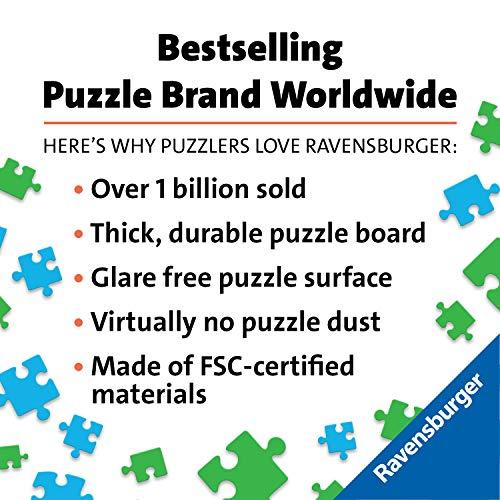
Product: Ravensburger Paradise Sunset 18,000 Piece Jigsaw Puzzle for Adults – Softclick Technology Means Pieces Fit Together Perfectly
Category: Toys & Games | Puzzles | Jigsaw Puzzles
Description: Great Condition.
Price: $151.83
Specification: ProductDimensions:19.2x14x7inches|ItemWeight:1.65pounds|ShippingWeight:17.95pounds(Viewshippingratesandpolicies)|DomesticShipping:ItemcanbeshippedwithinU.S.|InternationalShipping:ThisitemcanbeshippedtoselectcountriesoutsideoftheU.S.LearnMore|ShippingAdvisory:Thisitemmustbeshippedseparatelyfromotheritemsinyourorder.Additionalshippingchargeswillnotapply.|ASIN:B007KJFJMI|Itemmodelnumber:17824|Manufacturerrecommendedage:12-15years